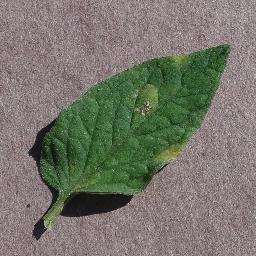
Label: Tomato___Leaf_Mold